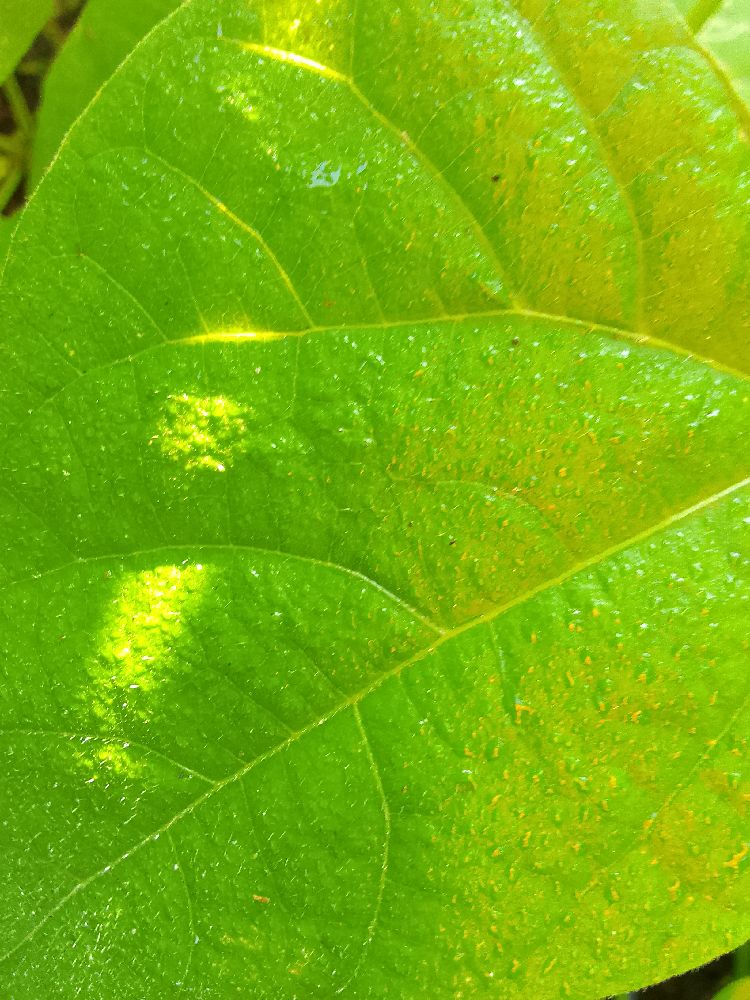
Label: healthy